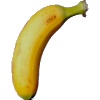
Label: Banana Lady Finger 1